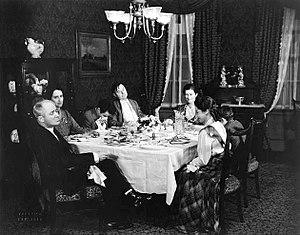
Robert Edmond « Bobby » Jones, né le 12 décembre 1887 à Milton, ville où il est mort le 26 novembre 1954, est un costumier, décorateur, metteur en scène, producteur et éclairagiste américain.